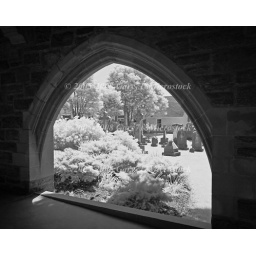
The infrared image of a church ground in a small town New Jersey